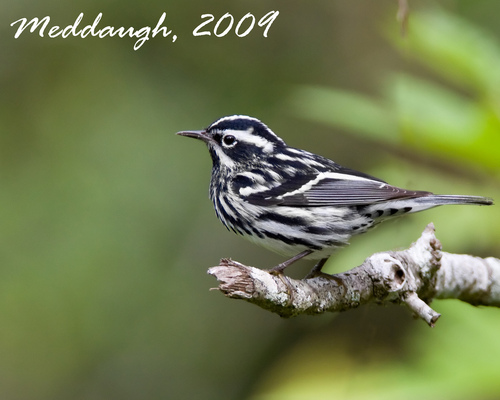
this is a black and white striped bird with a pointy beak.
this bird black wings with a white wingbar and black and white stripes on the belly, head, and back.
this bird is black and white in color with a sharp black beak and white eye ring.
this is a black and white marbled bird with a tiny beak.
a small bird that is striped black and white all over the entire body.
small bird that is covered in black and white stripes from head to toe. chest is white.
this small bird has black and white stripes throughout its body.
a small bird with white wing bars, black and white secondaries, and a black nd white striped head.
this bird is white and black in color, and has a black beak.
this bird has wings that are black and has a thin bill
Species: Black And White Warbler